Paul Noël Lasseran

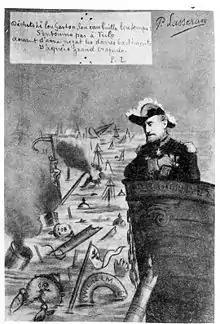
Admiral Boué de Lapeyère, drawing and poem by Paul Noël Lasséran, 1915

Paul Noël Lasseran (1868 – 17 February 1933) was a French painter, decorator and poet from Lectoure. He is best known for his murals and decor in various churches throughout Gers. These include Chapelle des Carmélites, Lectoure (1889), Église paroissiale Saint-Jean-Baptiste de Goutz (1901–1903), Église Sainte-Blandine, Castet-Arrouy (1901) and Église Saint-Christophe, Masseube (Gers) 1932–1933.